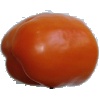
Label: orange_pepper